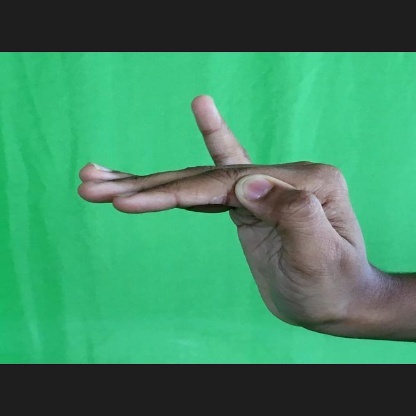
Mudra: Hamsapaksha